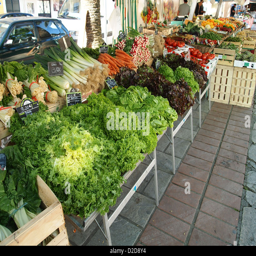
lots of vegetables in a free market